Newtown Township, Delaware County, Pennsylvania

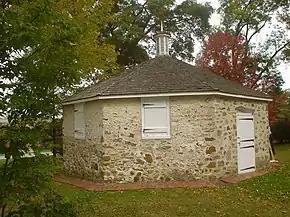
Octagonal School House

Newtown is classified as a second class township, having a Board of Supervisors of five members. Supervisors are elected at large by the all registered voting residents of the town for overlapping six-year terms. The board sets policies for the municipality given under the Pennsylvania Second Class Township Code. The current board consists of Chair Leonard B. Altieri, III, Esq., Vice Chair Christina Roberts Lightcap, Supervisor Paul Sanfrancesco, Supervisor Mike Russo, and Supervisor Kathryn V. Chandless, Esq.